2011 FDJ season

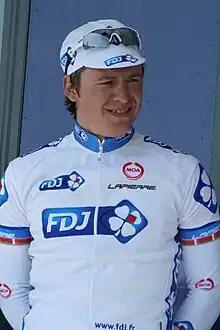
Yauheni Hutarovich, pictured at the Four Days of Dunkirk, triumphed in two single-day races in the second half of 2011; winning the Coppa Bernocchi in August and the Nationale Sluitingsprijs in October, as well as three runner-up placings.

The second half of the 2011 season for FDJ began with La Ronde Pévèloise, held concurrently with the Tour de France, in which the team also competed in. Hutarovich finished second to Arnaud Démare – who joined the squad in August as a "stagiaire" – in a sprint finish, with Soupe also finishing in fifth place. The following week, Ladagnous placed second in the Grand Prix José Dubois, just behind rider Sébastien Delfosse. Courteille finished fifth in the race, 13 seconds behind Delfosse. In late July, the team took two of the top eight placings at the Polynormande, with Gérard in third and Ladagnous in eighth. Gérard had been part of a breakaway, and Ladagnous third from the peloton just over four and a half minutes behind race-winner Anthony Delaplace. Pinot earned another third place for the team in August's Tre Valli Varesine; he accelerated clear of 's Enrico Gasparotto, who had tried to break the peloton and chase after Davide Rebellin and Domenico Pozzovivo of , after they broke clear with under remaining.